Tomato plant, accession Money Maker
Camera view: vertical (180 deg); turntable rotation: 90 degrees
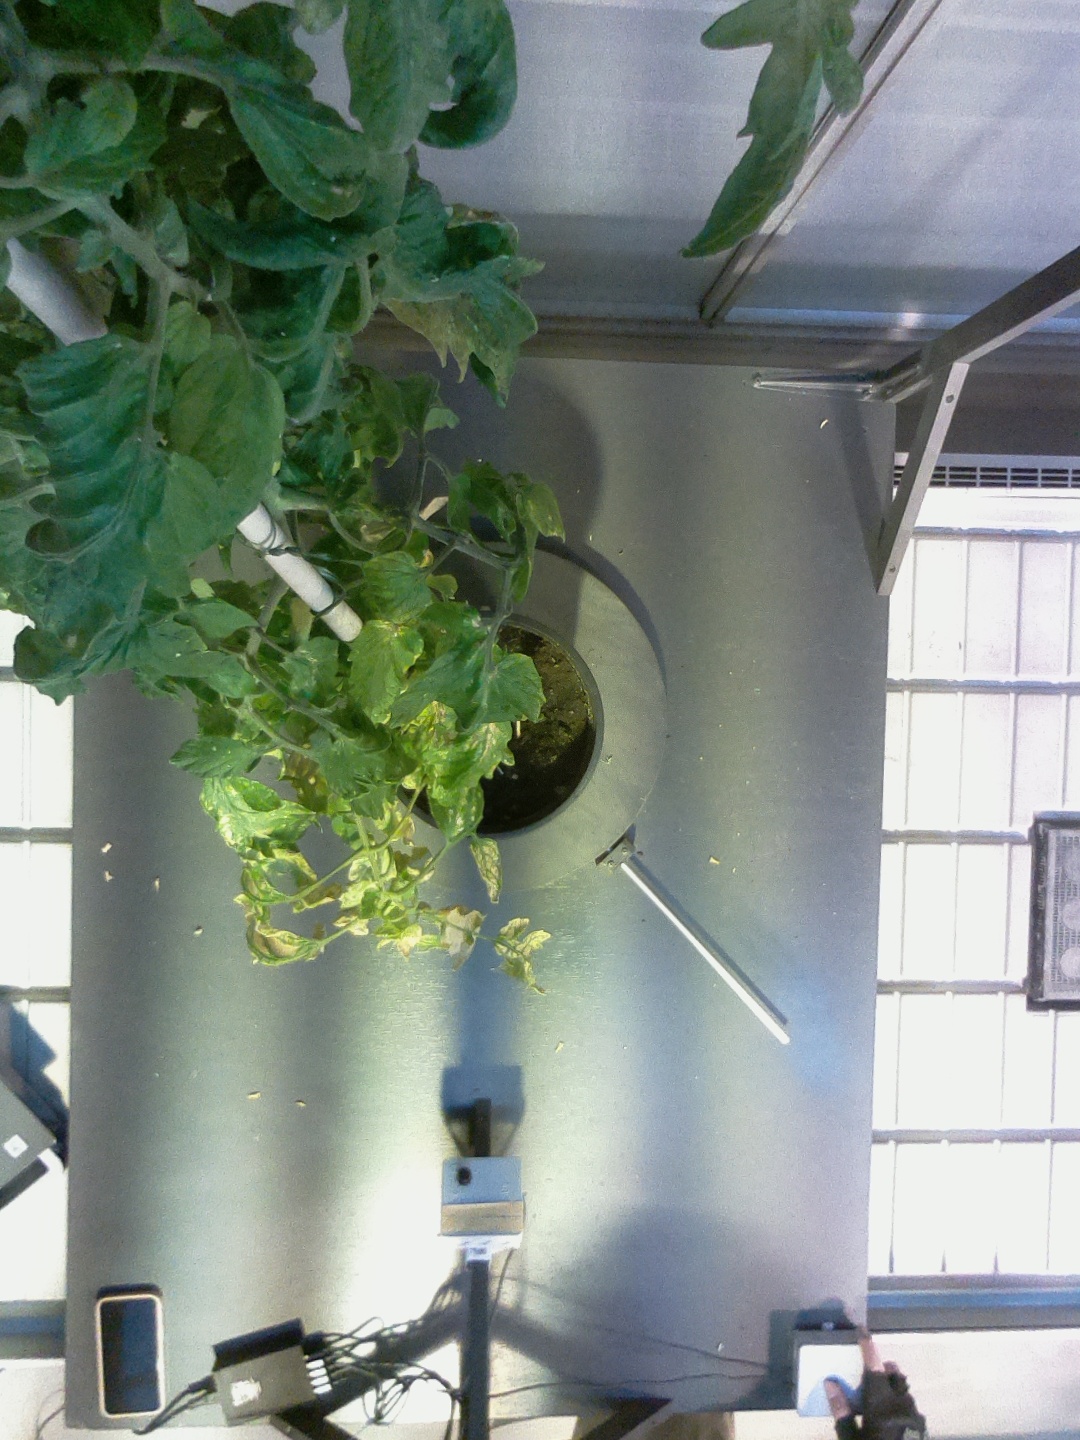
BBCH growth stage 79: 90% -100% of final fruit size